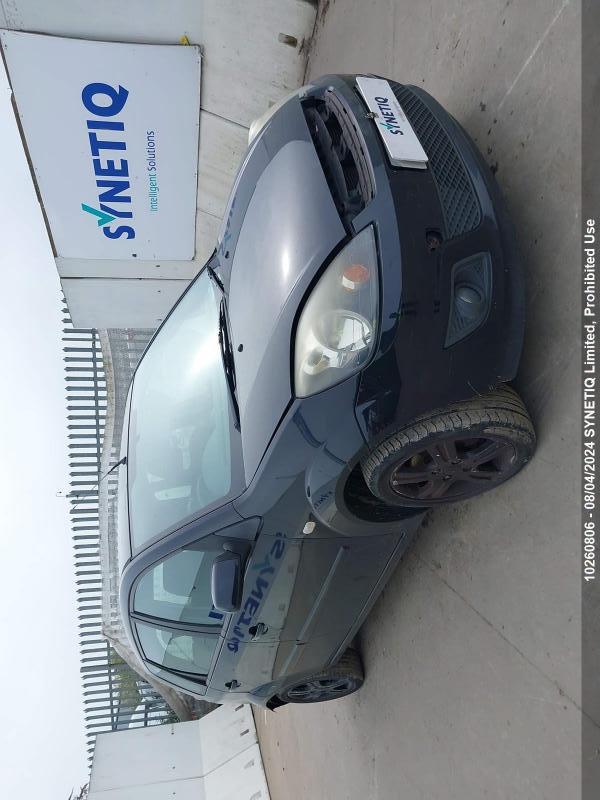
Aucun dommage détecté.
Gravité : aucun